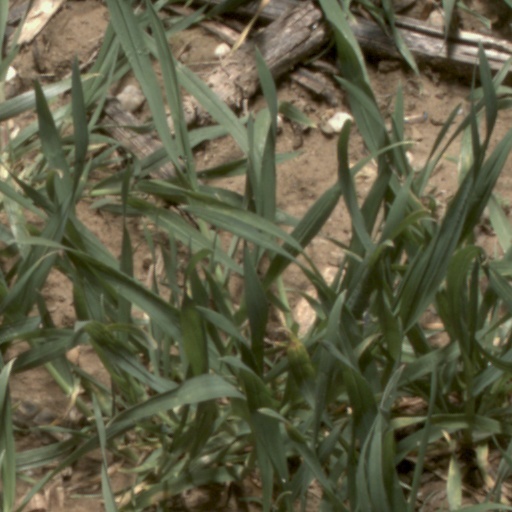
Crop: wheat